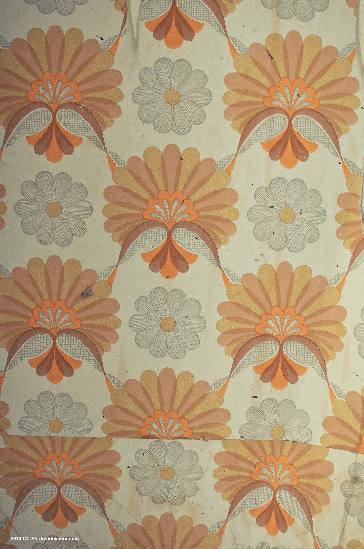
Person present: No